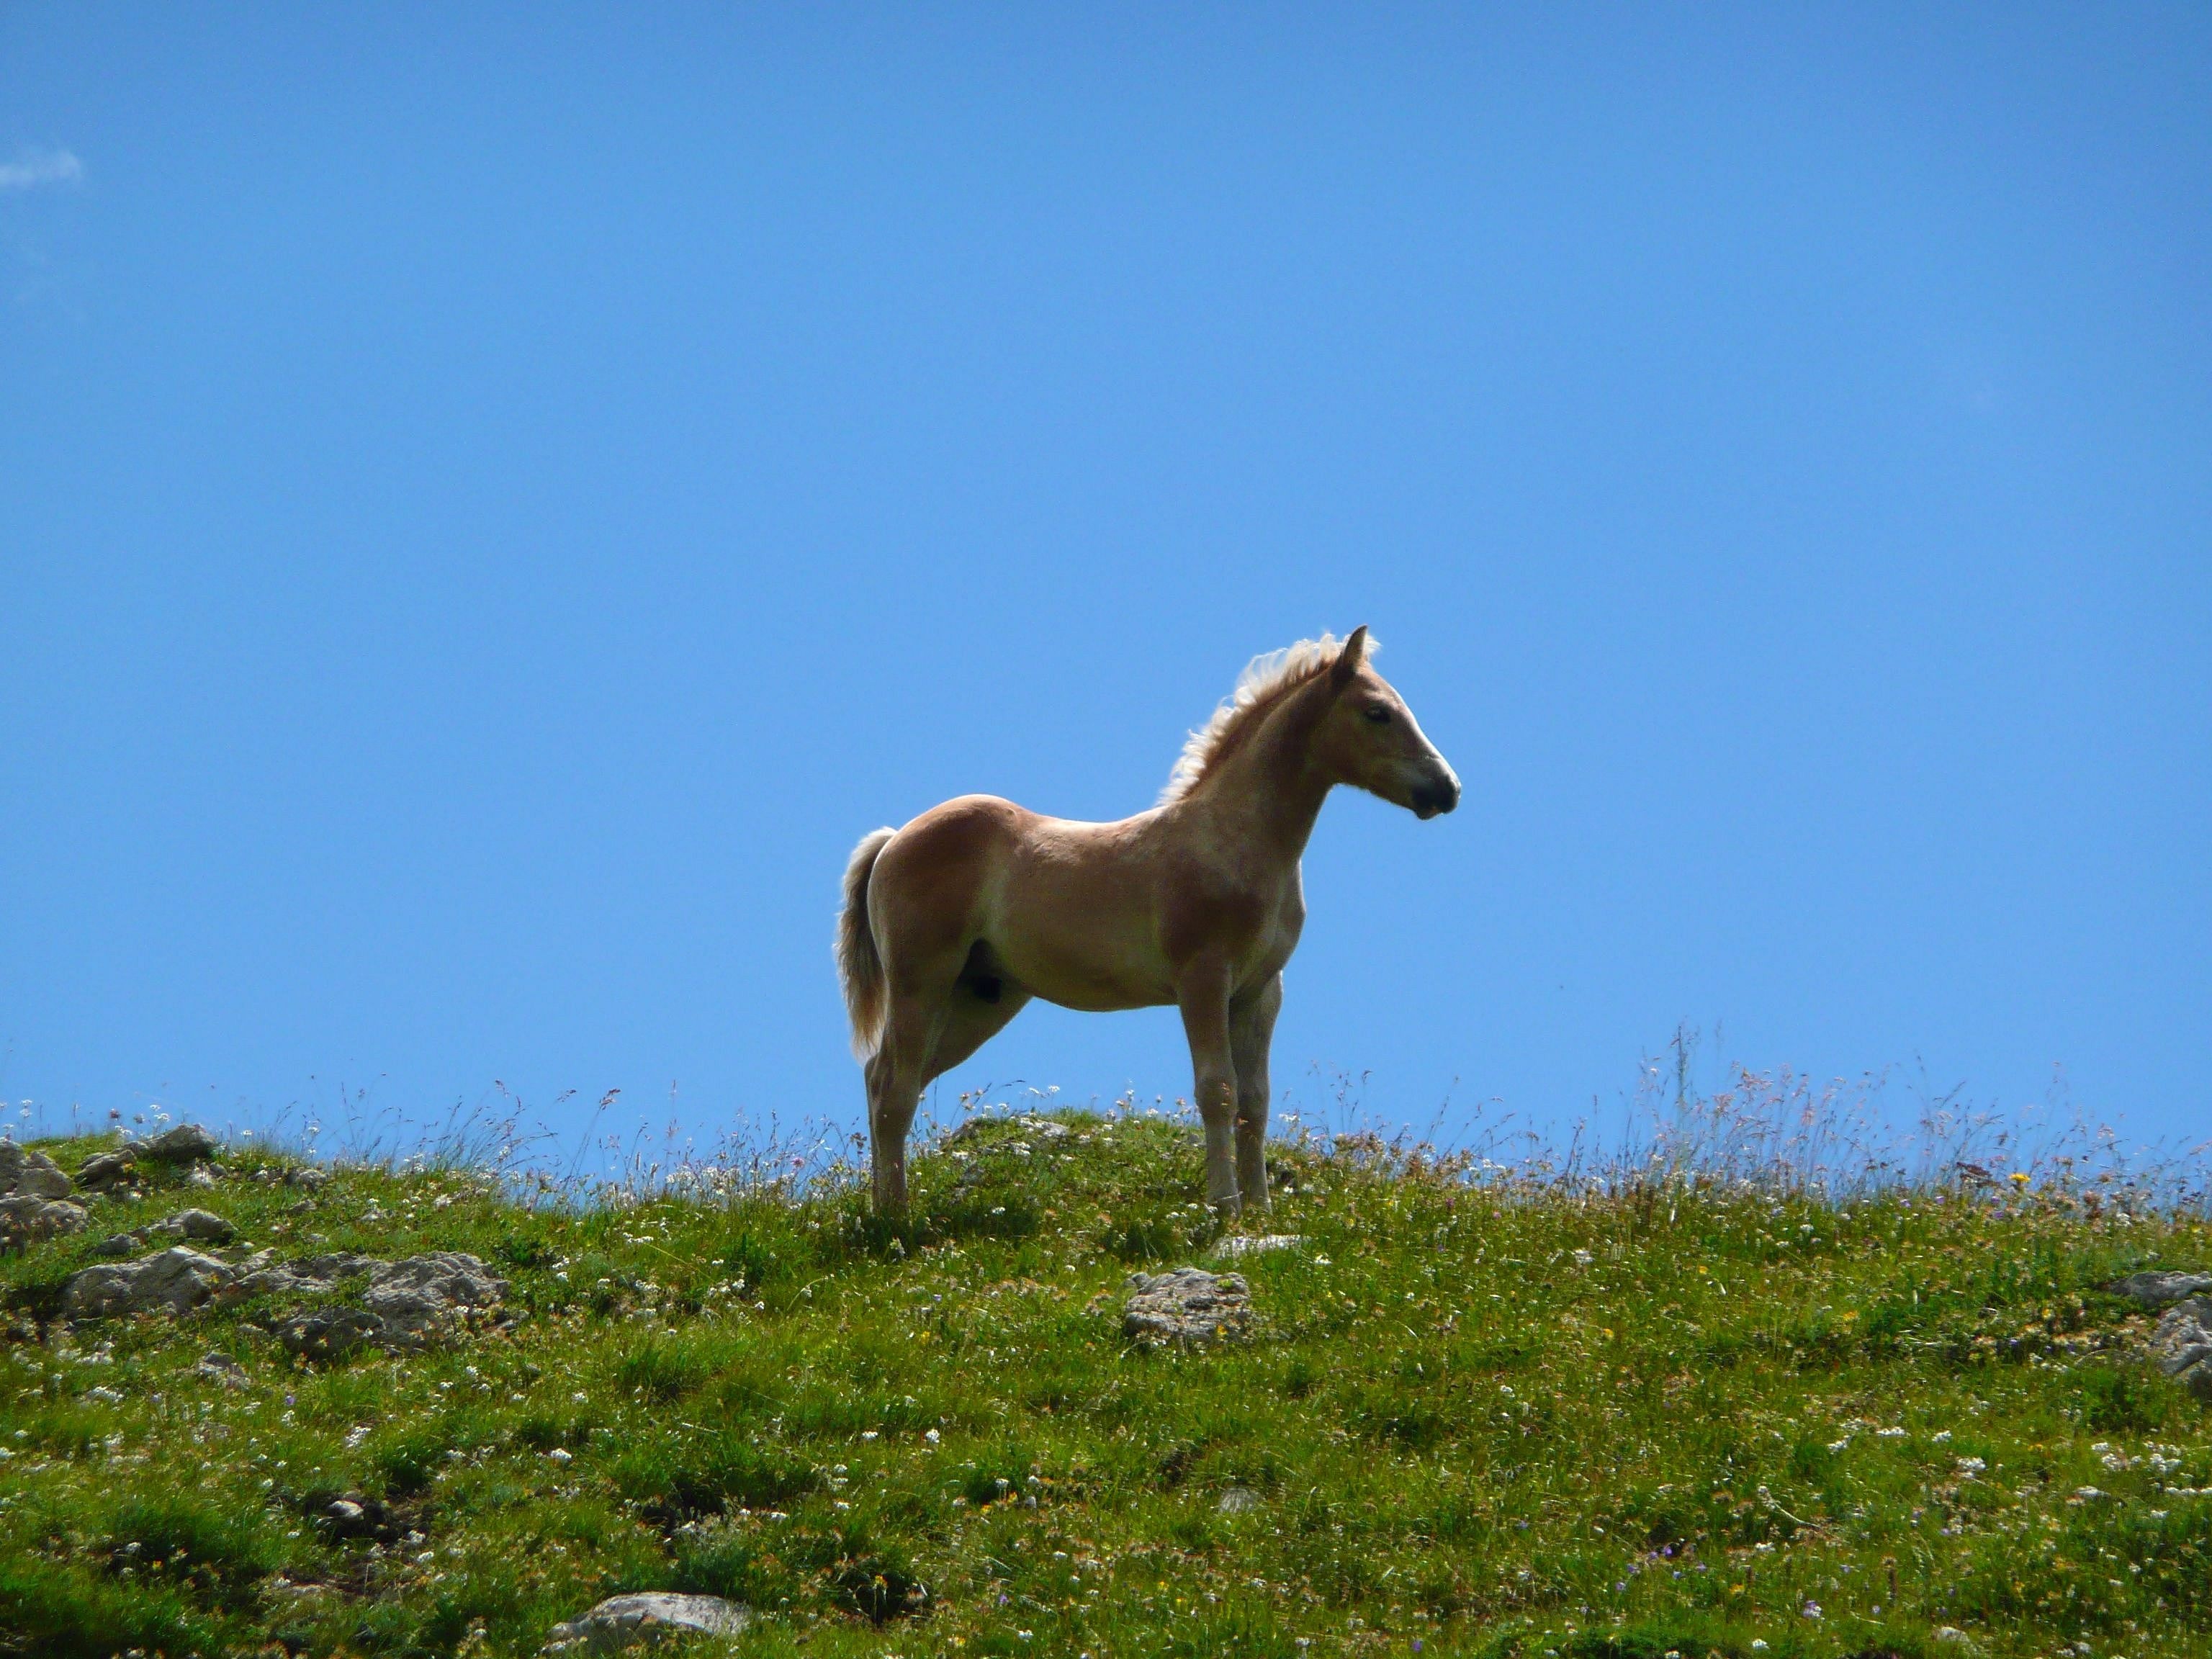
meadow, pasture, grazing, horse, mammal, stallion, mane, fauna, grassland, vertebrate, mare, foal, ecosystem, natural environment, horse like mammal, mustang horse, avellino